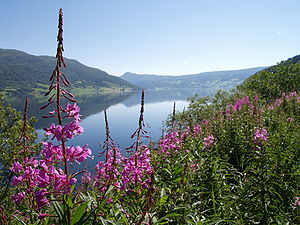
Vangsmjøse
Vangsmjøse, udsigt fra vest over Vang
Vangsmjøse, udsigt fra vest over Vang
Vangsmjøse er en sø i Vang kommune i Innlandet fylke i Norge.